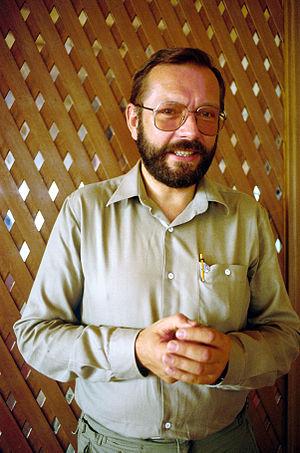
Krzysztof Pius Zanussi, né le 17 juin 1939 à Varsovie, est un réalisateur, scénariste et producteur polonais.